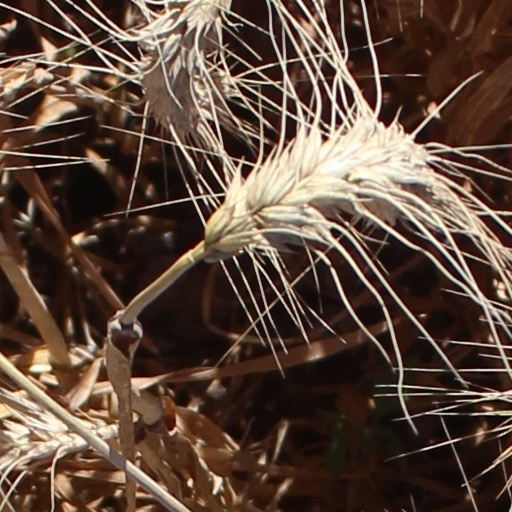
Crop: wheat